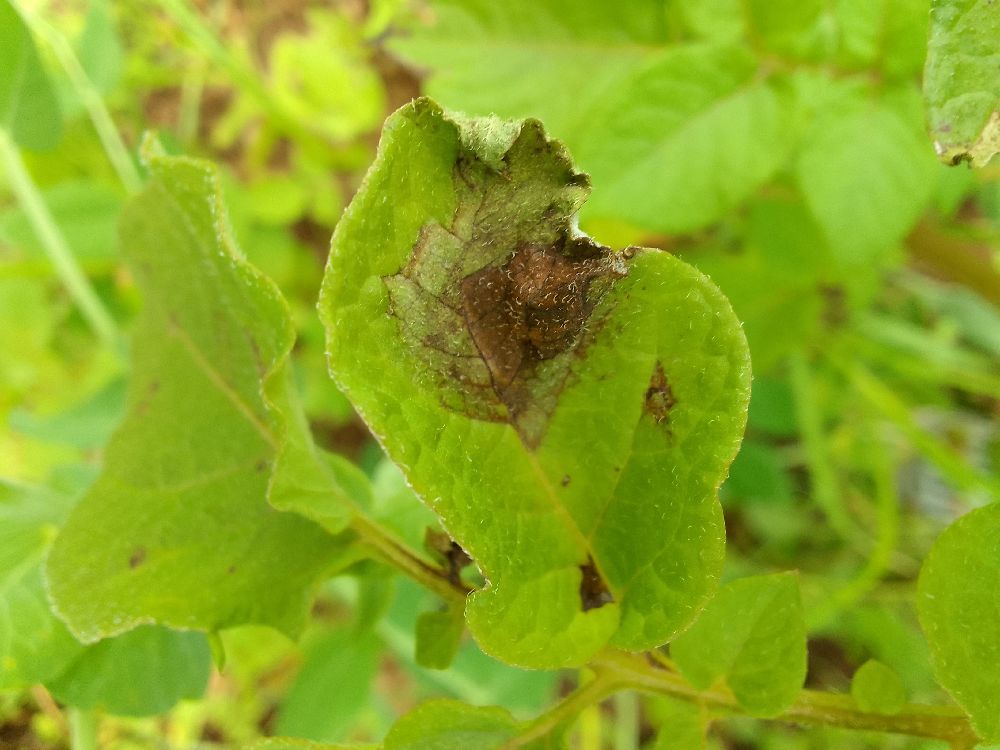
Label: Late blight